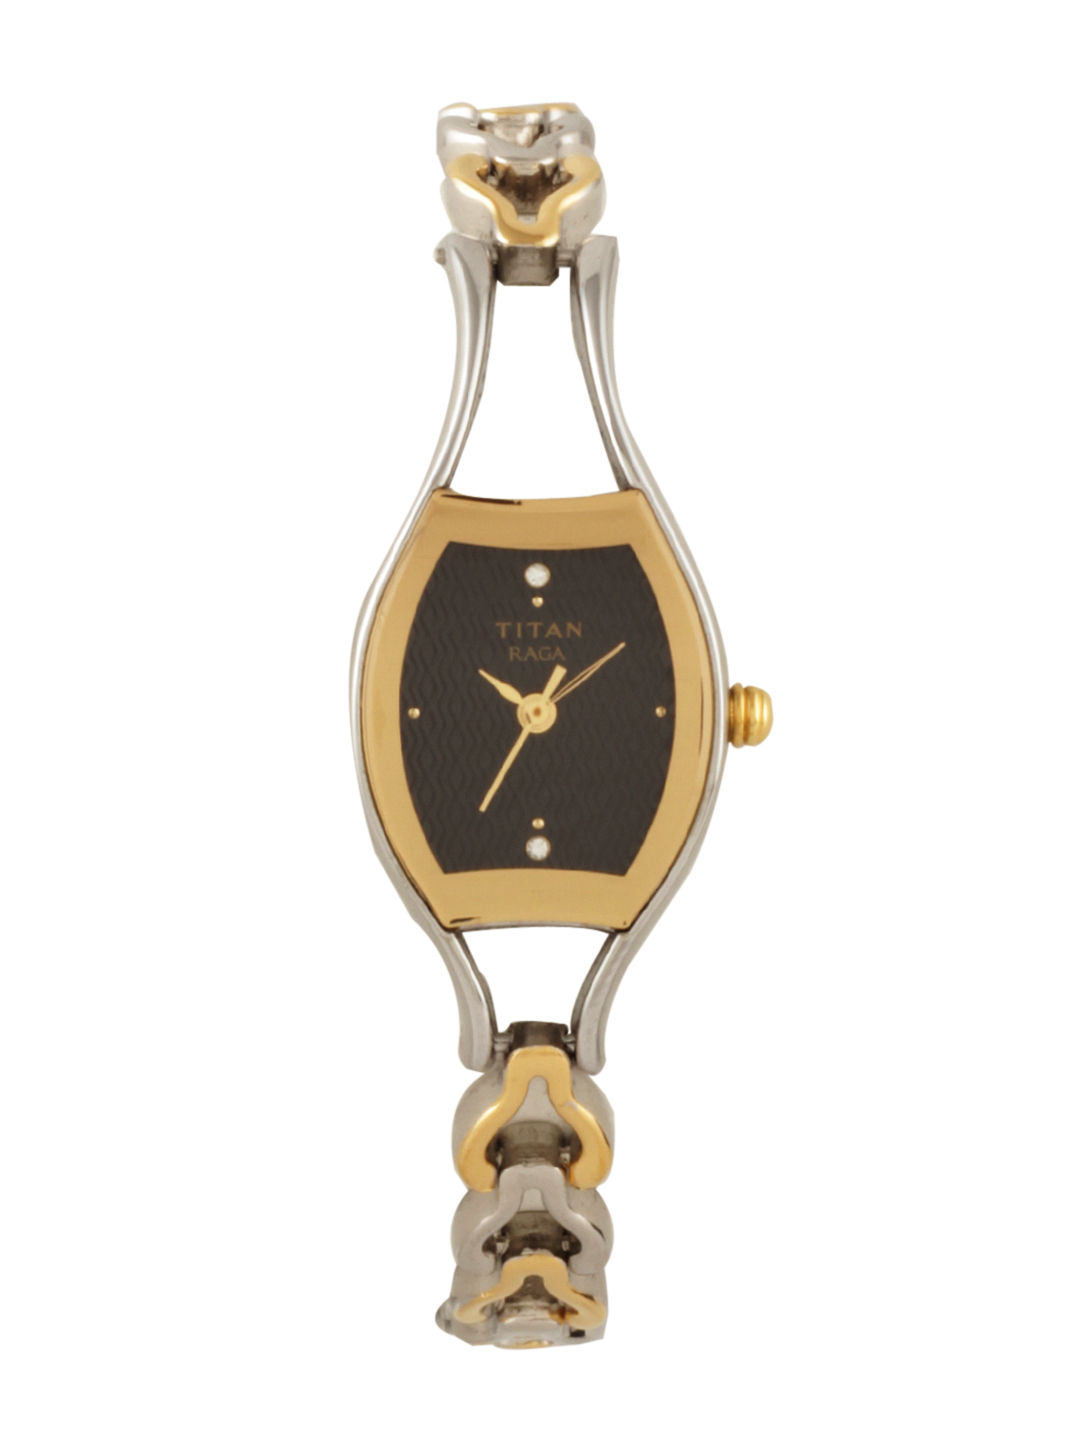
Titan Women Black Dial Watch
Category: Accessories / Watches / Watches
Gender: Women
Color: Black
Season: Winter 2016
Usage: Casual